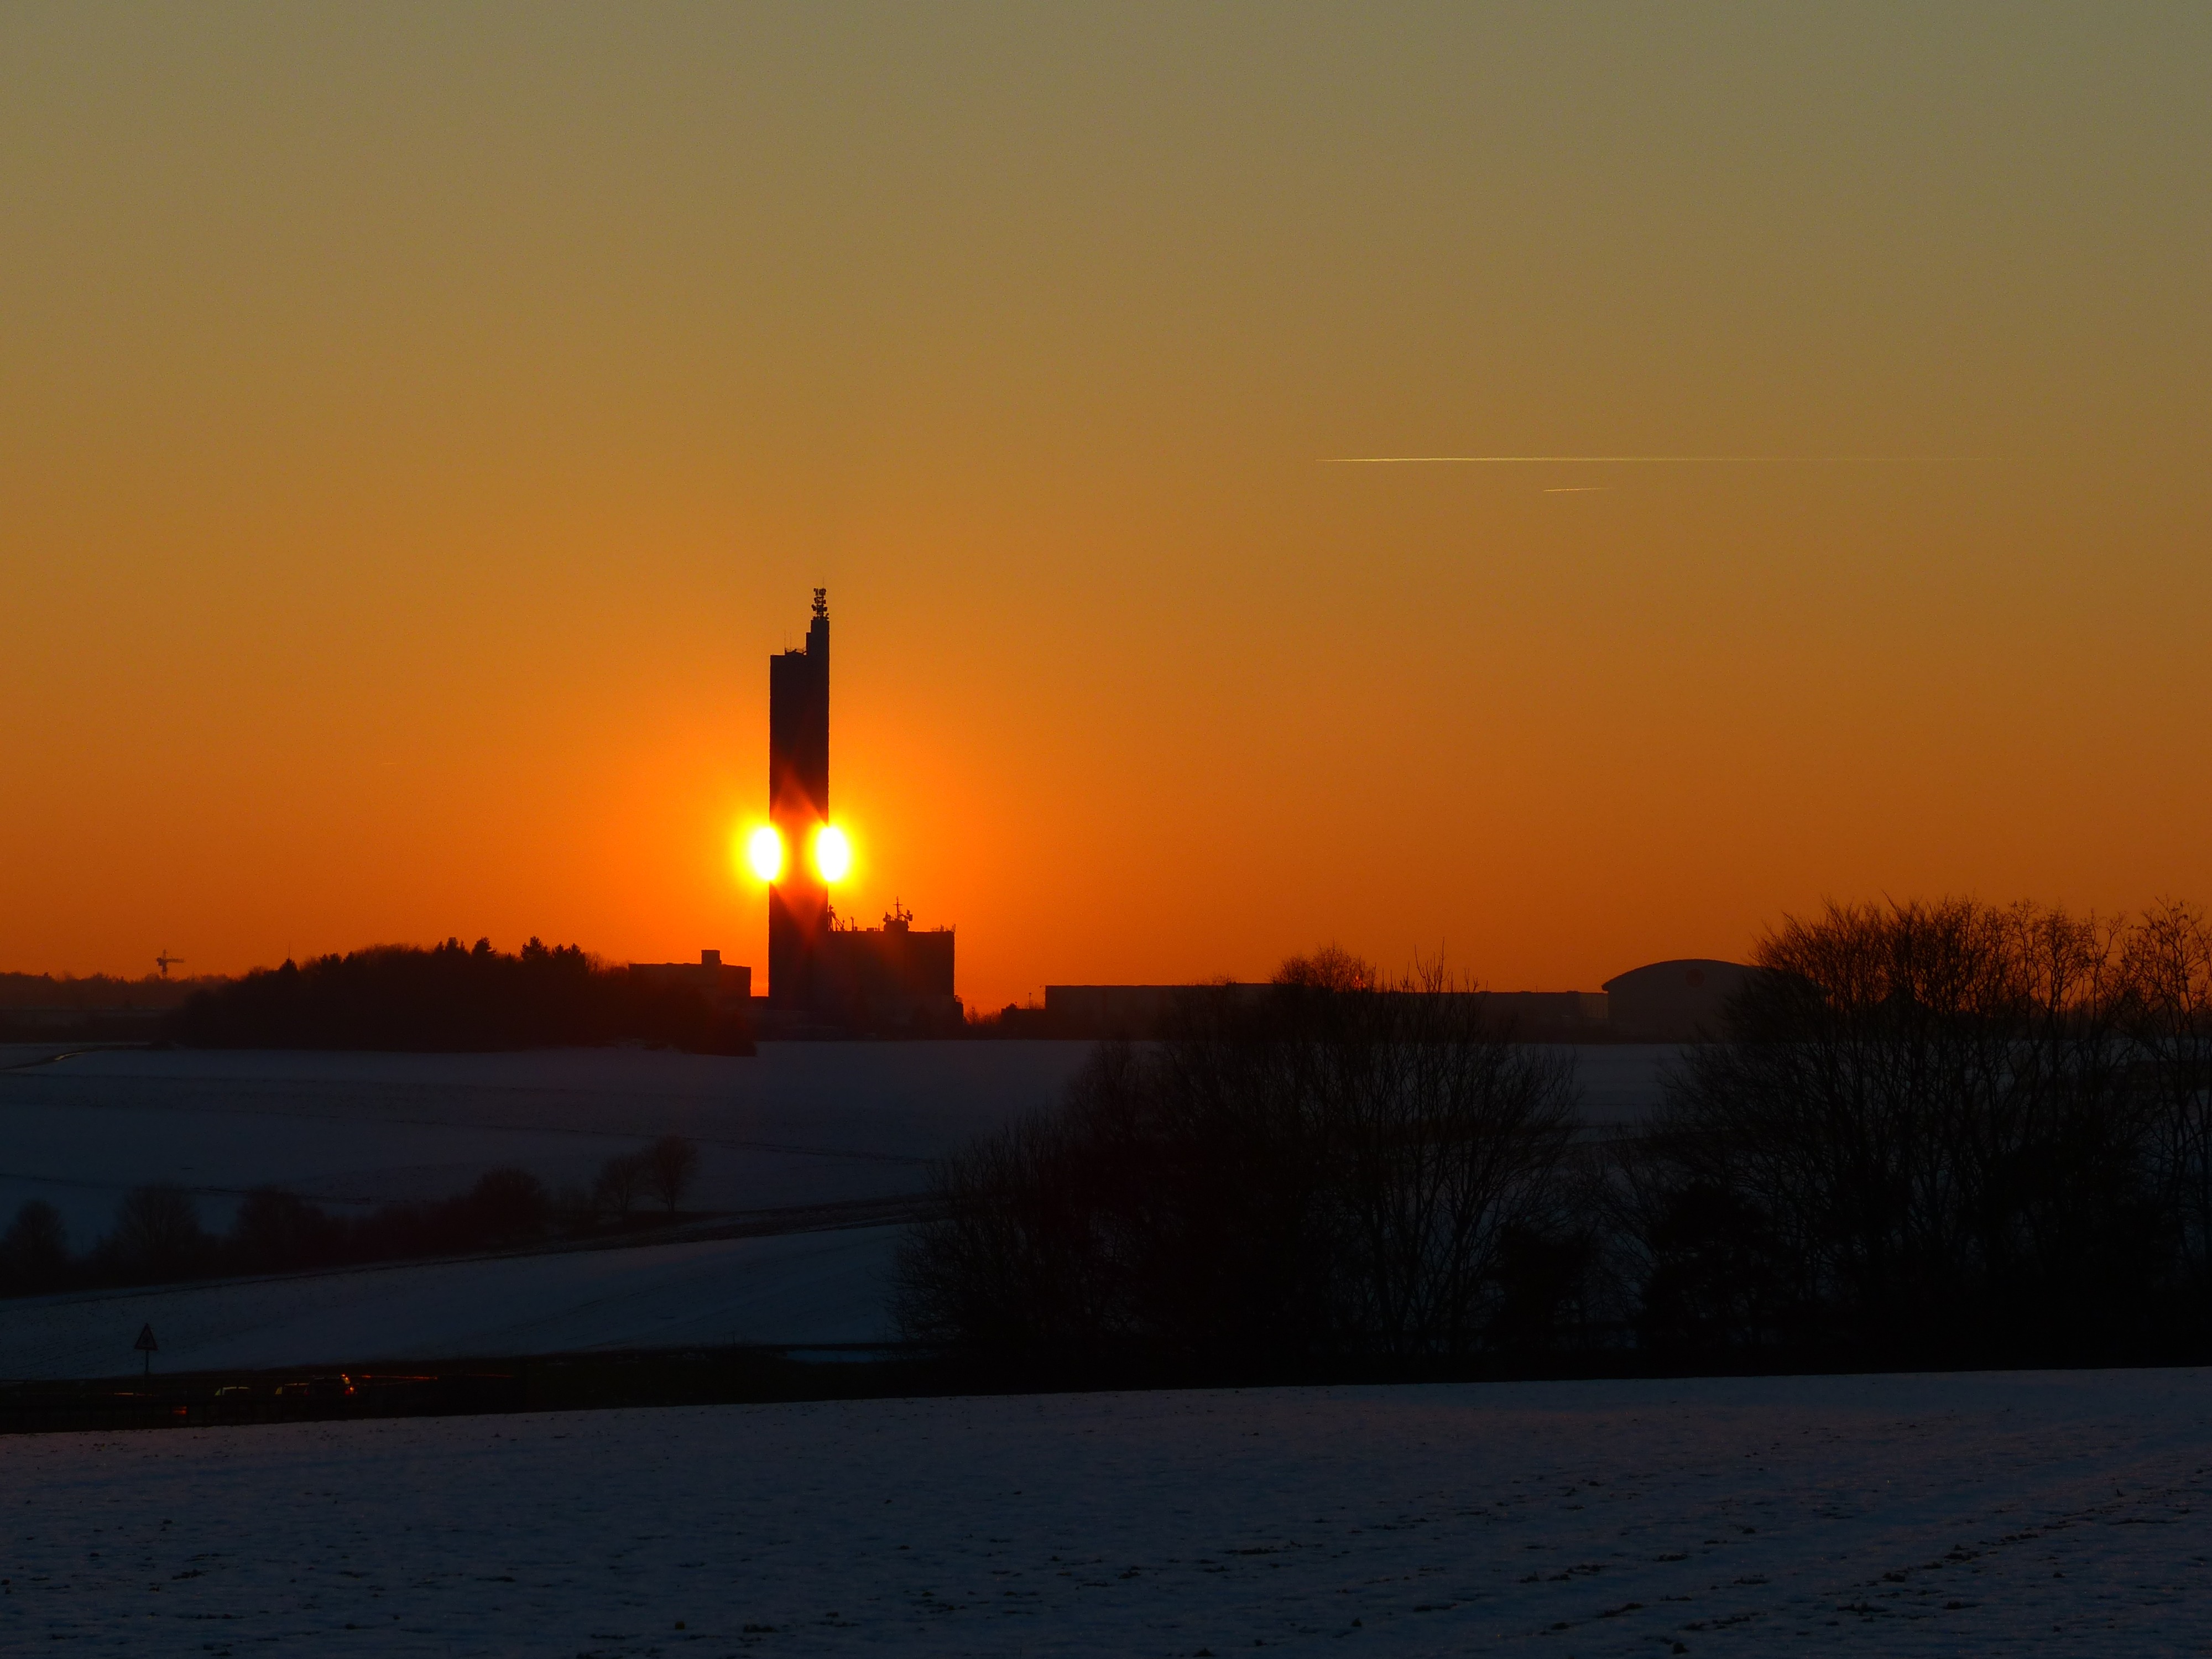
landscape, horizon, snow, winter, record, architecture, sun, sunrise, sunset, field, sunlight, morning, building, dawn, dusk, evening, tower, weather, memory, silo, wintry, abendstimmung, ulm, afterglow, arable, swabian alb, astronomical object, flour mill, world record, grain silo, schapfe mill, jungingen, highest grain silo, german architecture award, atmospheric phenomenon